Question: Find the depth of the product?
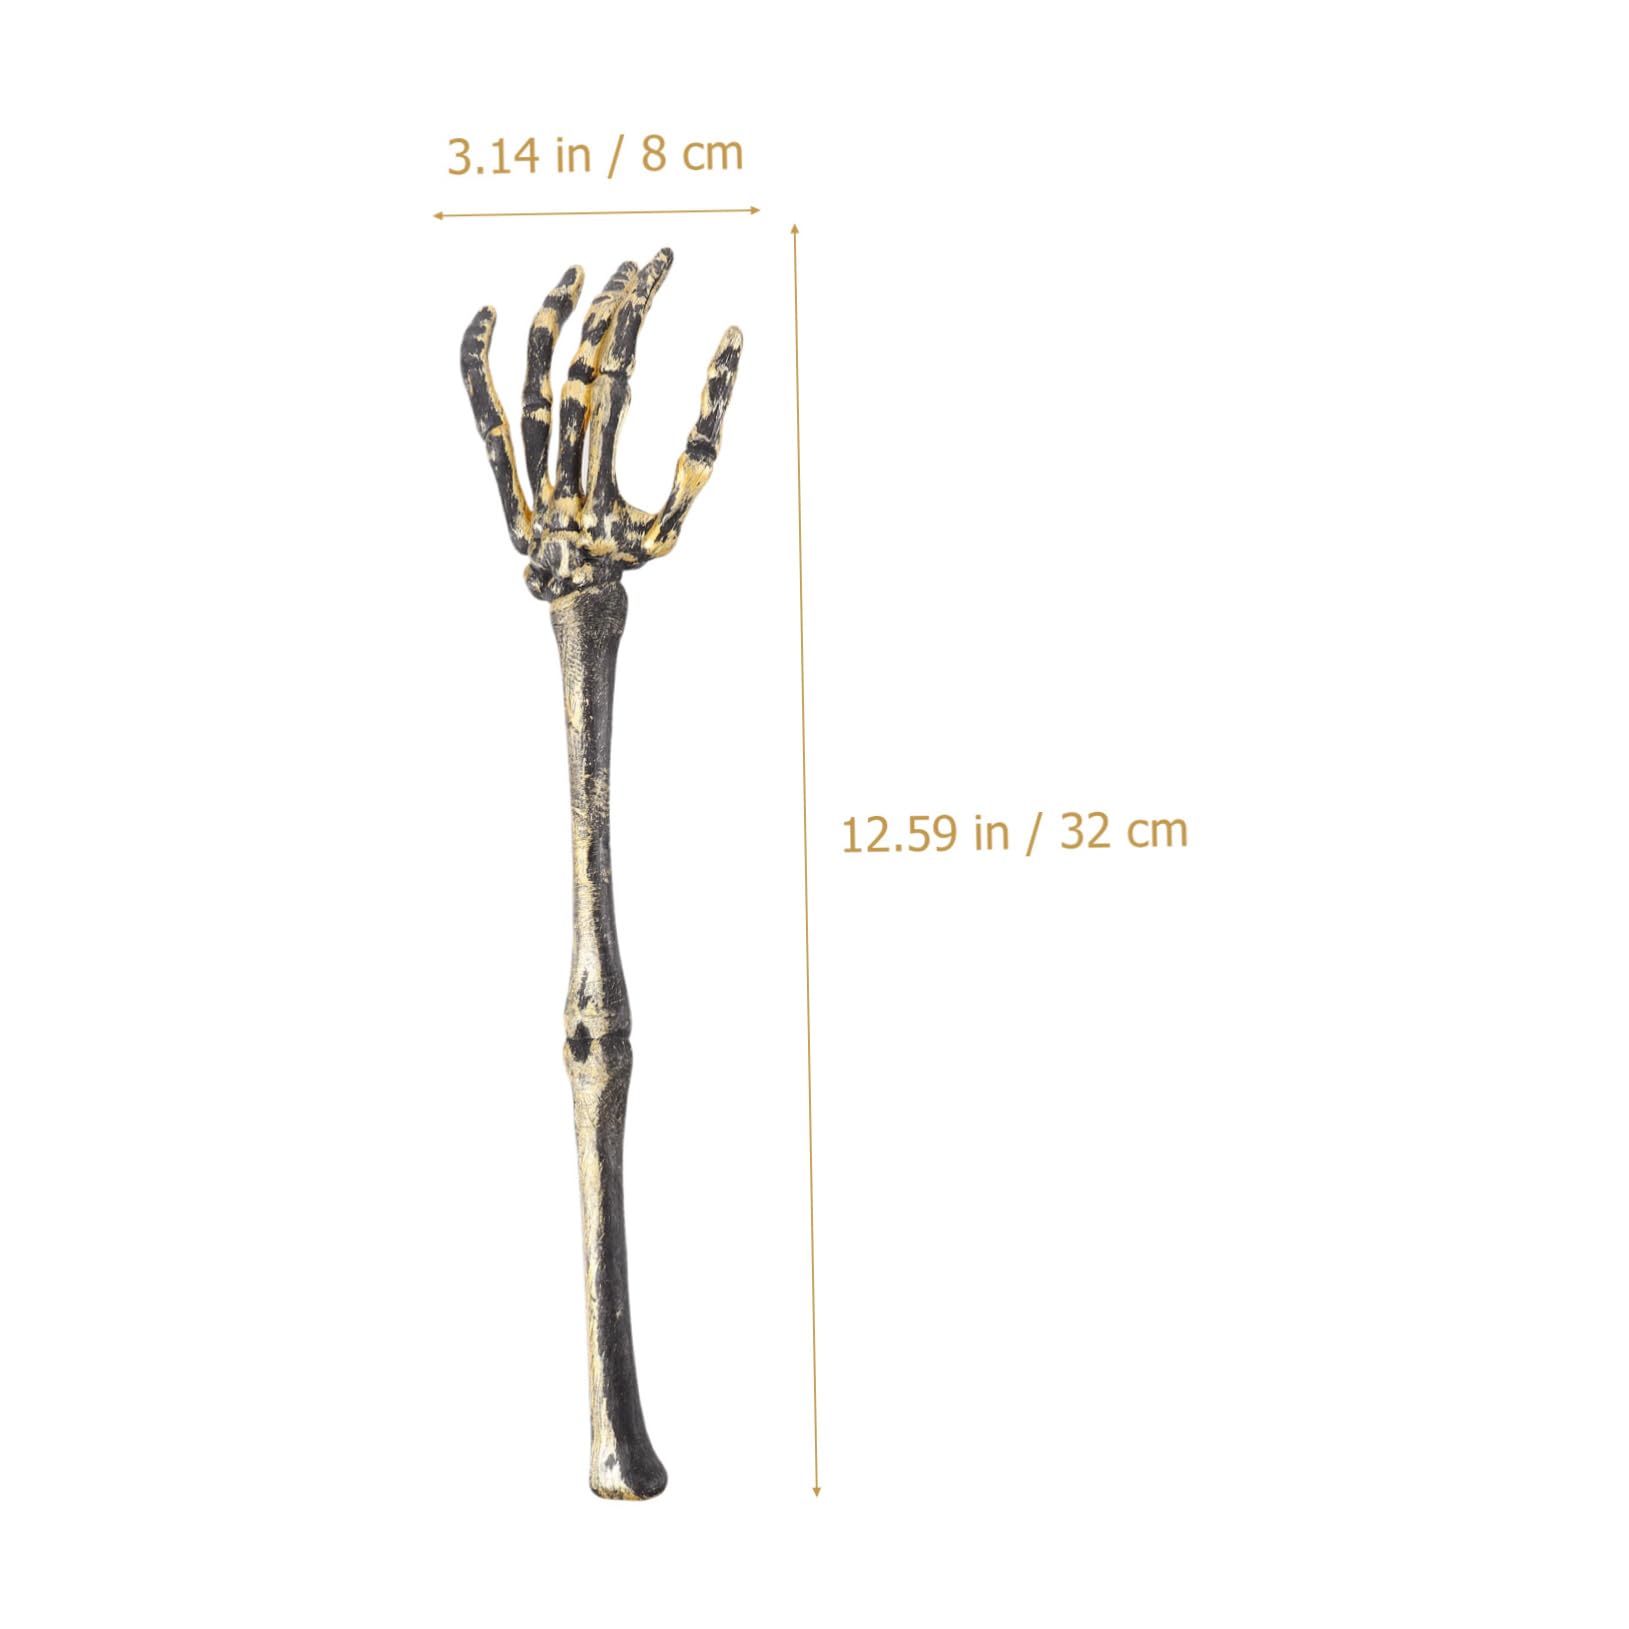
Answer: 12.59 inch